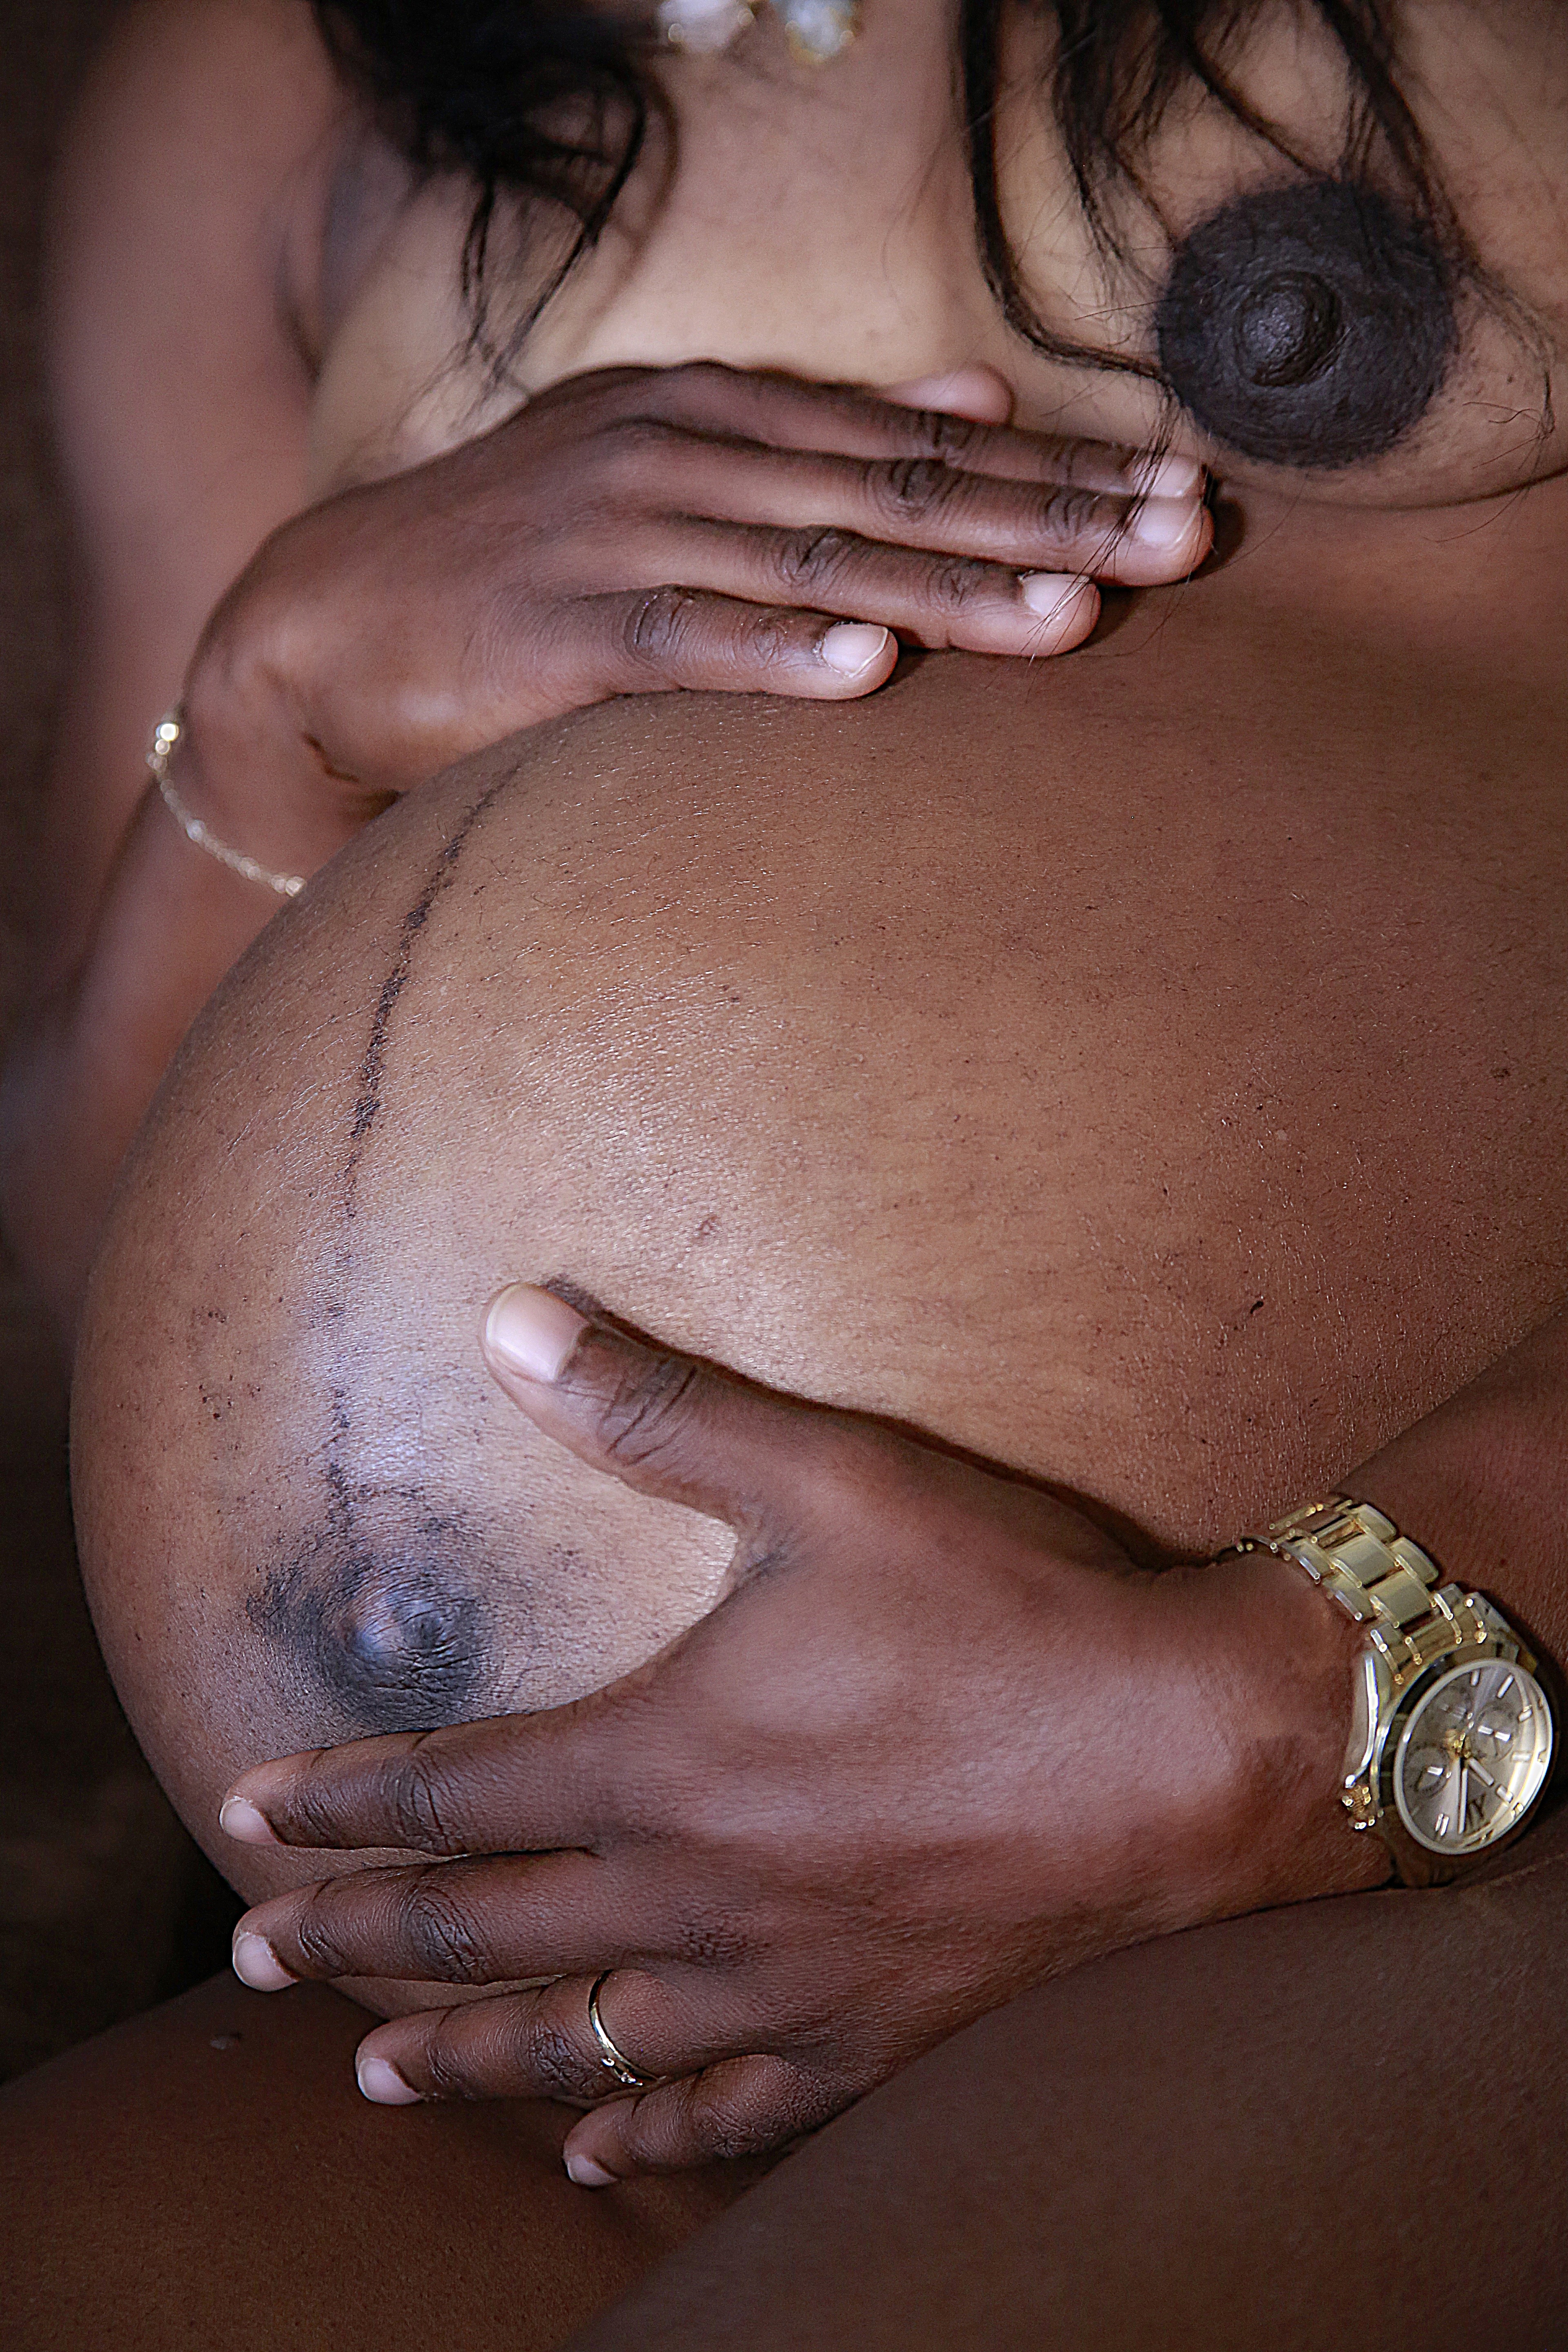
hand, person, girl, woman, male, leg, finger, speaker, clothing, muscle, mom, mouth, chest, pregnancy, maternity, close up, human body, black hair, mother, neck, belly, beauty, organ, tits, birth, interaction, sense, pregnant woman